History of Xinjiang

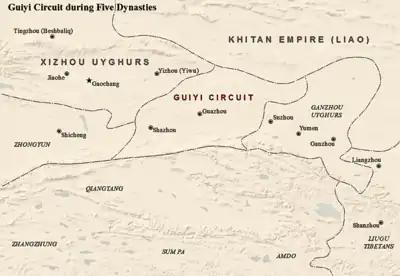
Ganzhou Uyghur Kingdom (894 to 1036).

In 840, the Kyrgyz tribe invaded from the north with a force of around 80,000 horsemen, destroying the Uyghur capital at Ordu Baliq and other cities, and killing the Uyghur Khagan, Kürebir (Hesa). The last legitimate khagan, Öge, was assassinated in 847, having spent his 6-year reign in fighting the Kyrgyz and the supporters of his rival Ormïzt, a brother of Kürebir. After the fall of the Uyghur Khaganate, the Uyghurs migrated south and established the Ganzhou Uyghur Kingdom in modern Gansu and the Kingdom of Qocho near modern Turpan. The Uyghurs in Qocho converted to Buddhism, and, according to Mahmud al-Kashgari, were "the strongest of the infidels" while the Ganzhou Uyghurs were conquered by the Tangut people in the 1030s.